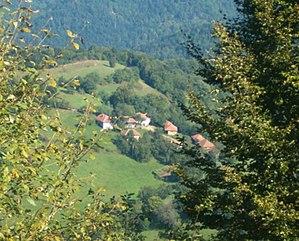
Gornje Romanovce est un village de Serbie situé dans la municipalité de Surdulica, district de Pčinja. Au recensement de 2011, il comptait 18 habitants.